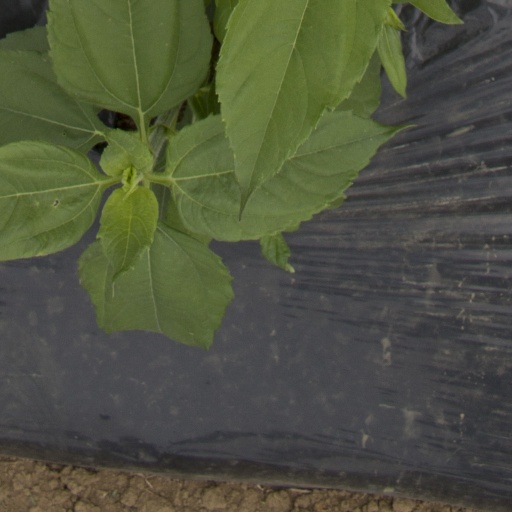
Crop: Jerusalem artichoke